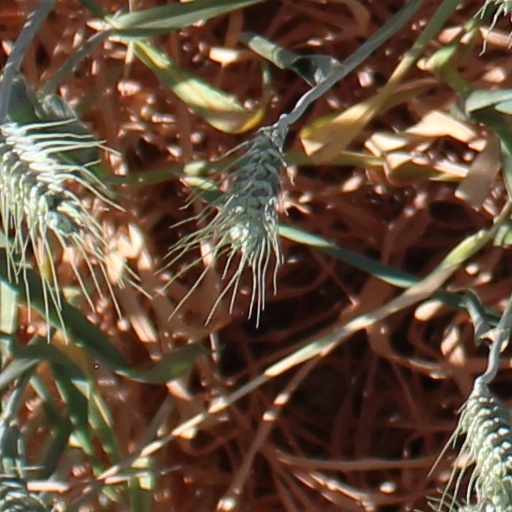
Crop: wheat